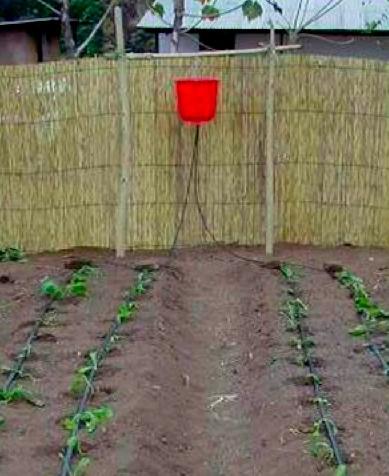
Shamba dogo lenye mistari ya mimea midogo iliyopandwa. Kuna mfumo wa umwagiliaji wa matone uliowekwa na bomba jeusi linaonekana likipita juu ya ardhi karibu na mistari ya mimea. Kuna ndoo nyekundu iliyoning'inizwa  juu ya fimbo katikati ya shamba labda inatumika kwa umwagiliaji wa matone ya maji.